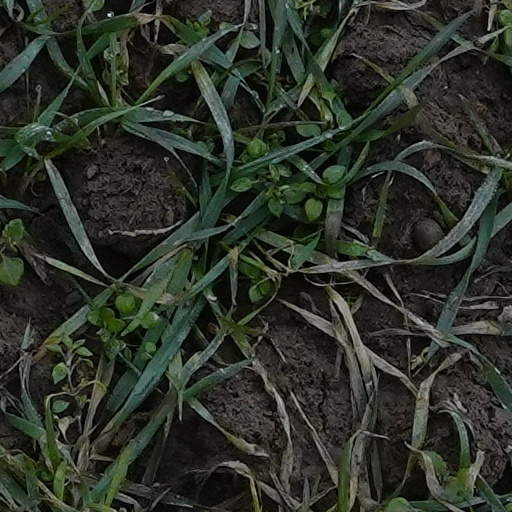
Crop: wheat